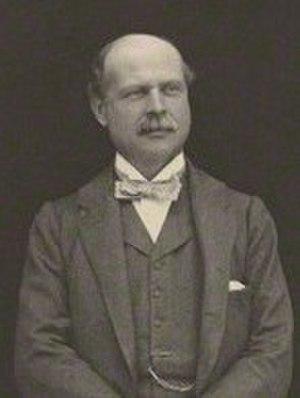
Hudson Ewbanke Kearley, 1ᵉʳ vicomte Devonport, connu en tant que Lord Devonport entre 1910 et 1917, est un épicier et un homme politique britannique du Parti libéral du Royaume-Uni. Il est le fondateur en 1876 d'une compagnie d'importation de thé, une affaire qui évolue en devenant en 1895 la chaîne d'épiceries International Tea Co. Stores. Il devient, de 1909 à 1925, le premier président de l'Autorité du port de Londres, fondée en 1908. Durant la Première Guerre mondiale, il est le premier à occuper la fonction de ministre du contrôle de l'Alimentation, de 10 décembre 1916 au 19 juin 1917. Il est aussi durant sa carrière membre du Conseil privé et Deputy Lieutenant.